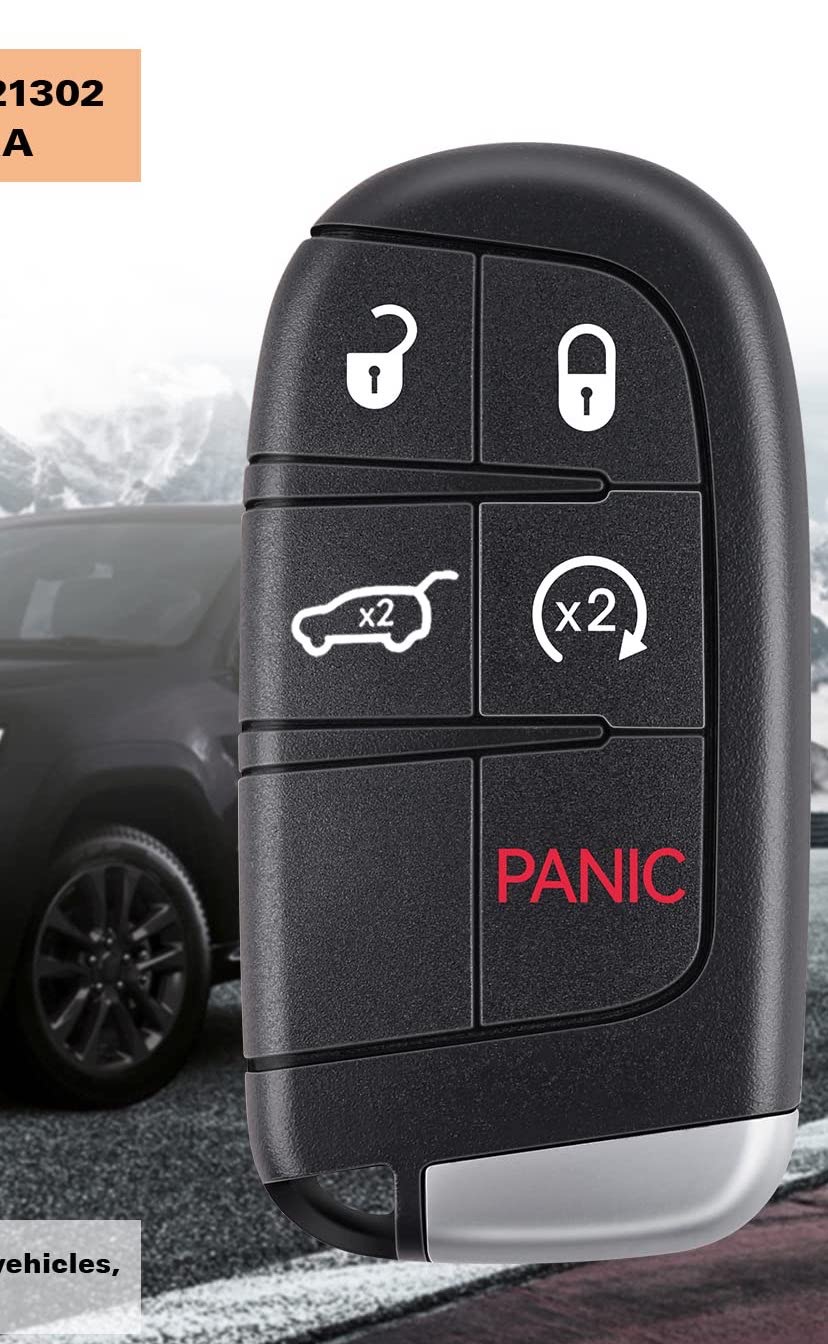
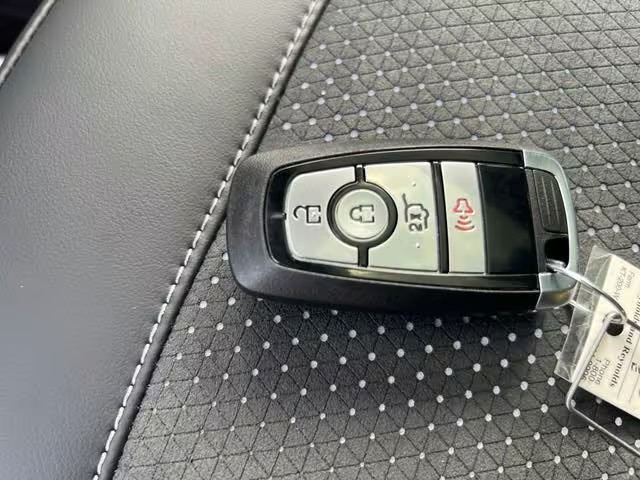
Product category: misc
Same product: yes